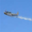
Label: airplane